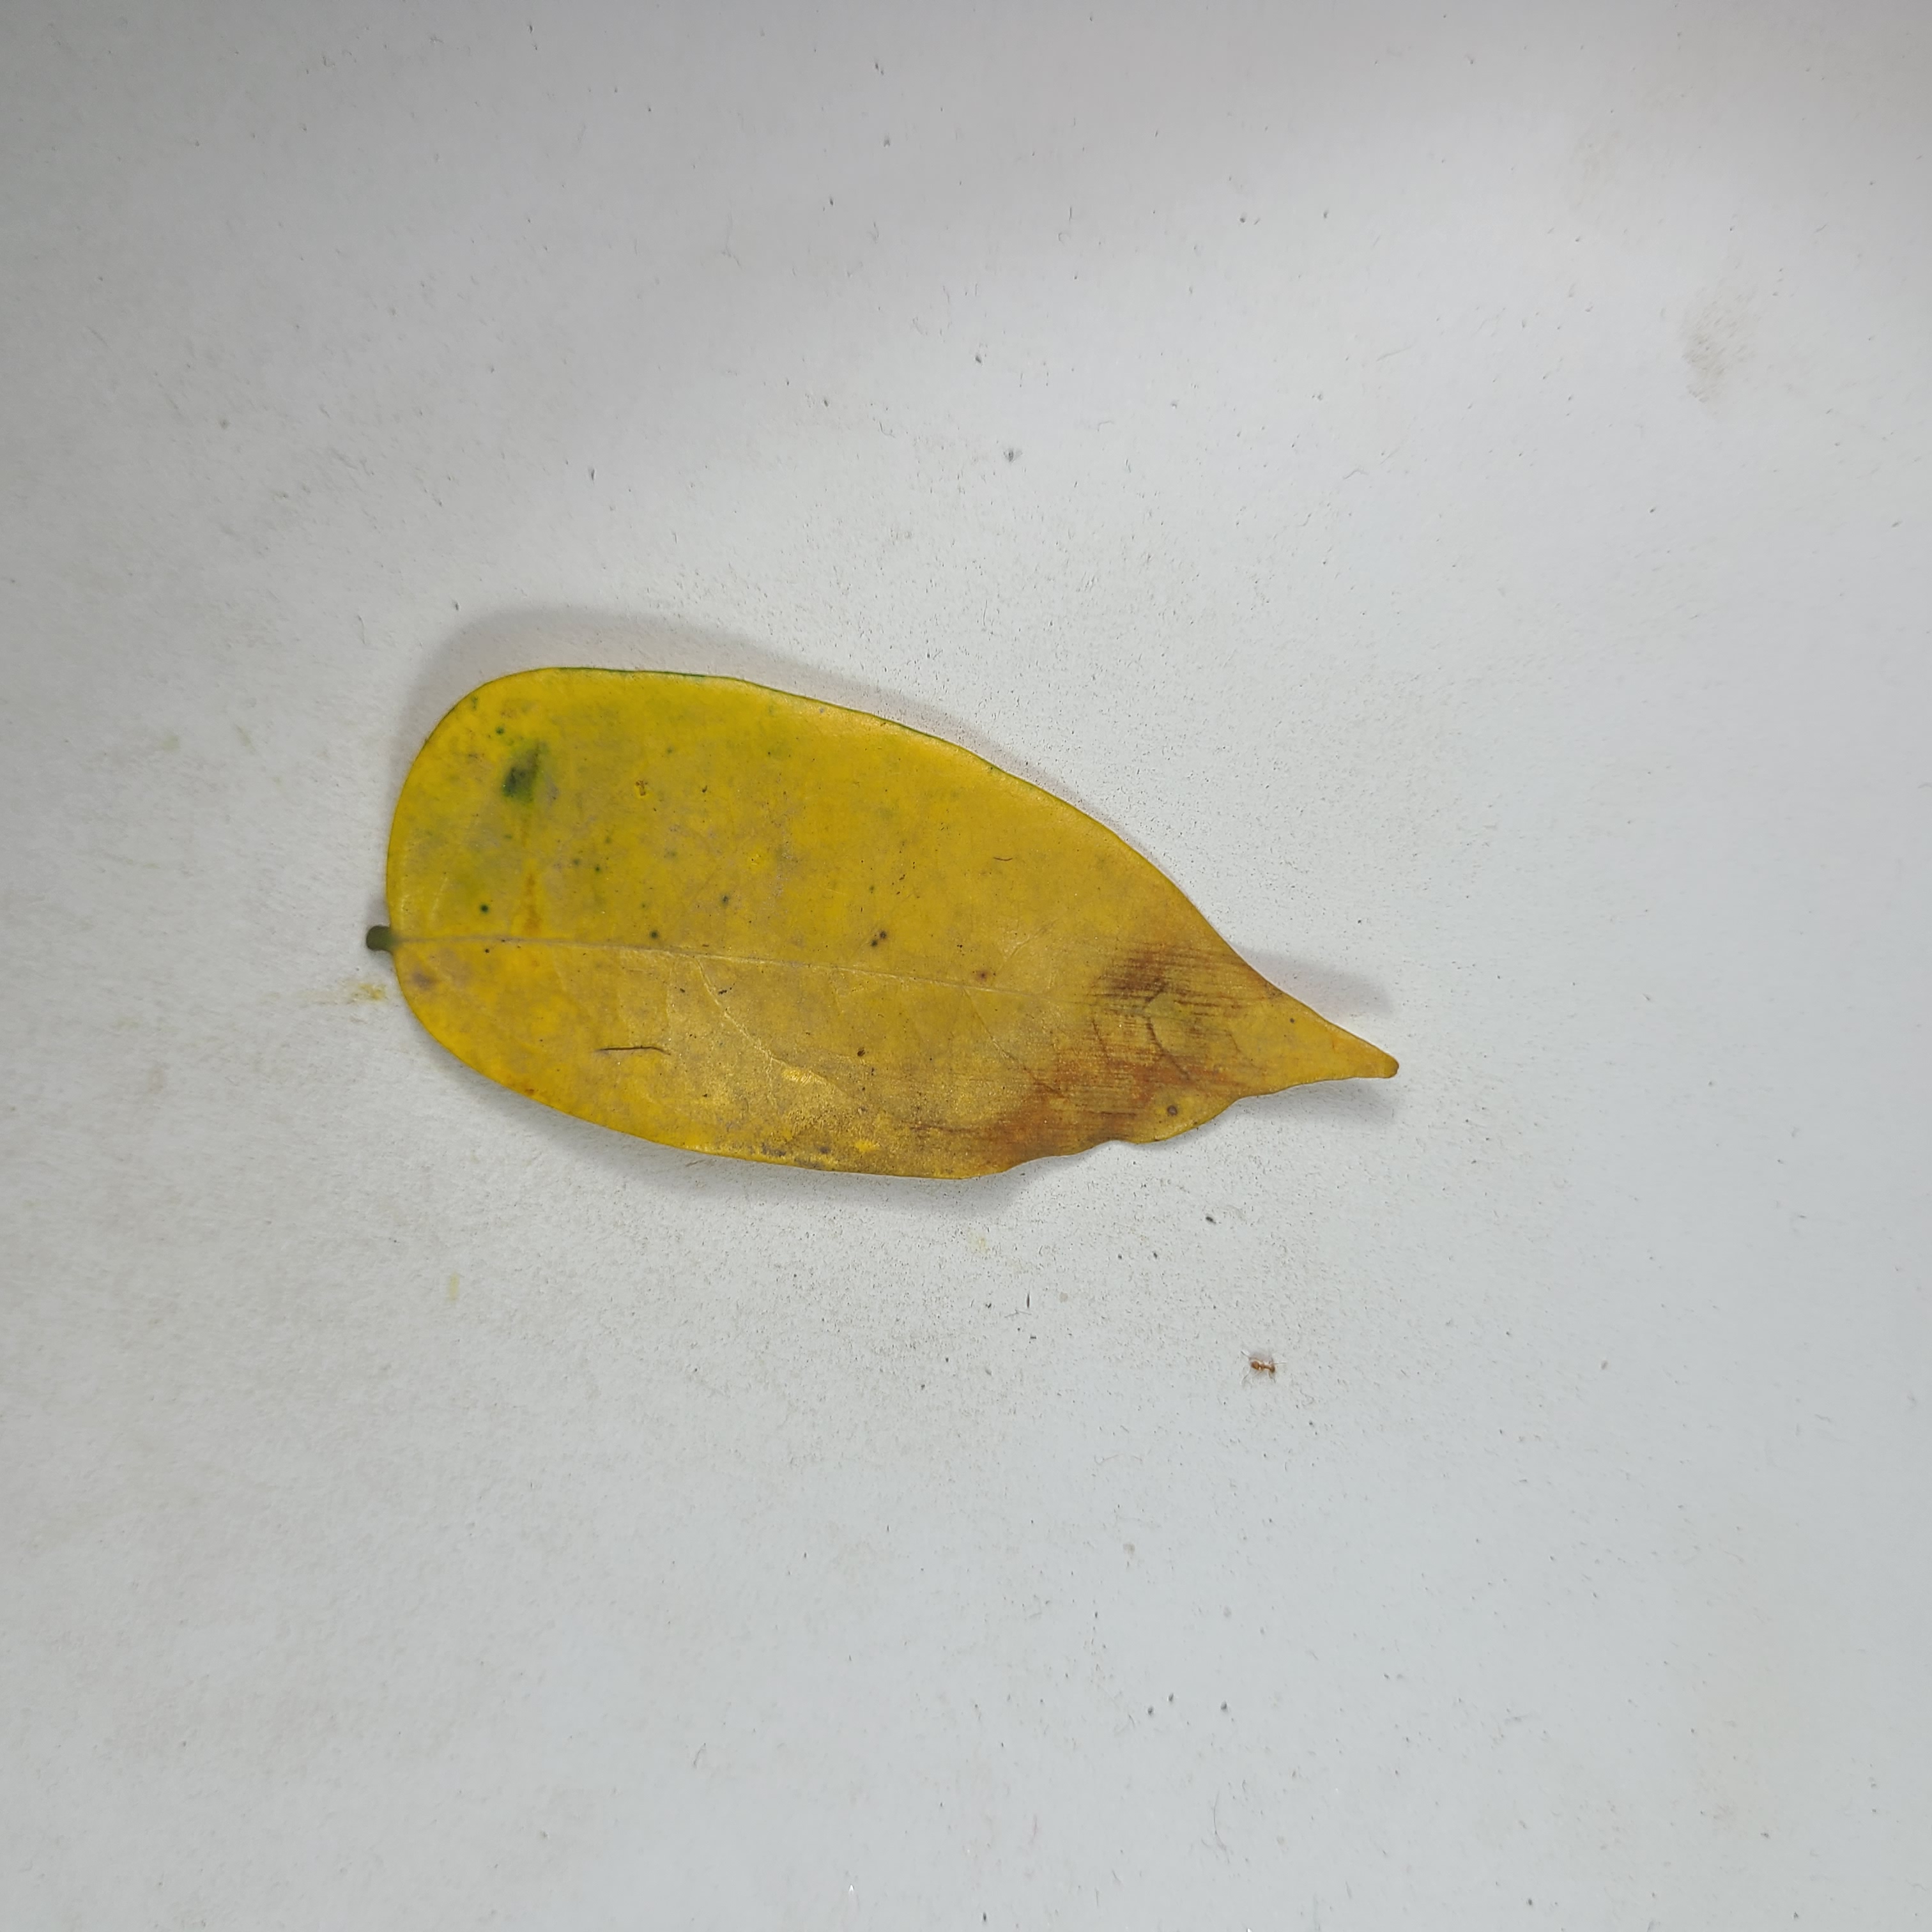
Label: Yellow Leaves